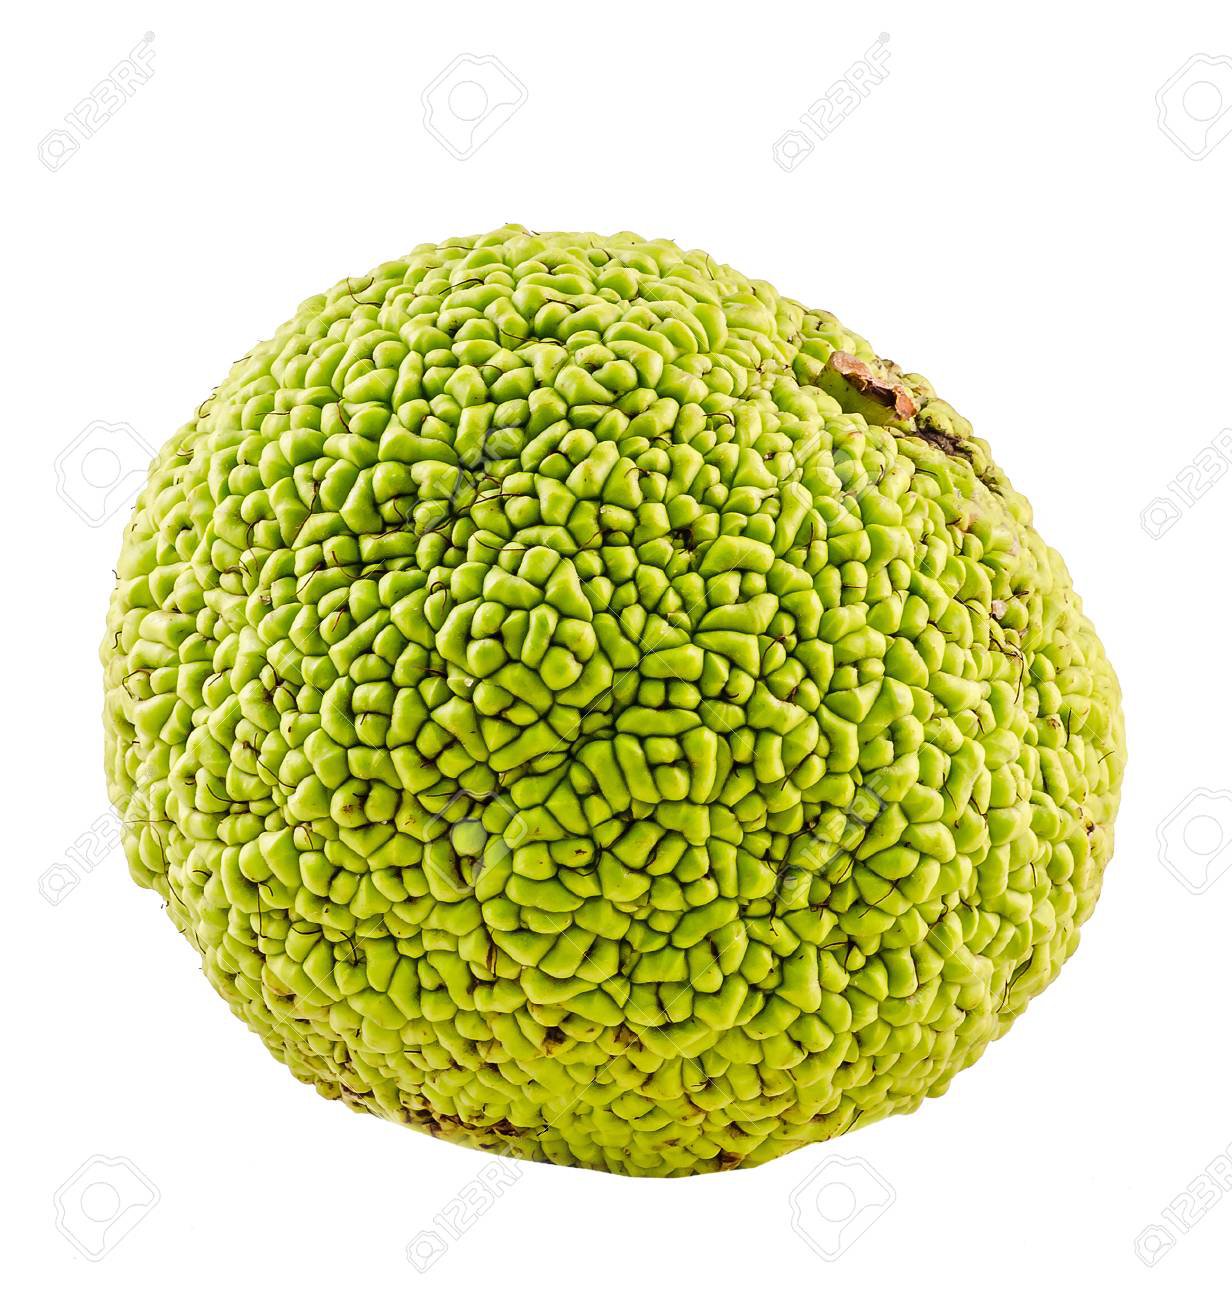
Label: Orange